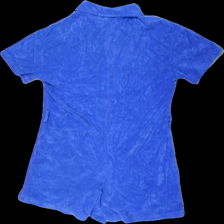
View: back
Type: Dress
Category: Ladies
Brand: Not in the list
Brand text on label: stories
Colors: Blue
Material: 100% cotton
Cut: Regular
Size: XS
Season: Summer
Trend: 80s
Damage location: bottom right
Damage 2 location: bottom left
Damage 3 location: top right
Price range: 50-100
Recommended usage: Reuse
Description: blå frotte  byxdress, saknar bälte
Comment: vintage, saknar bälte ej klänning, byxdress